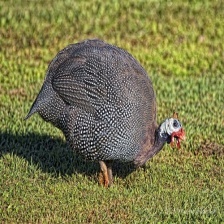
Species: GUINEAFOWL
Scientific name: NUMIDIDAE